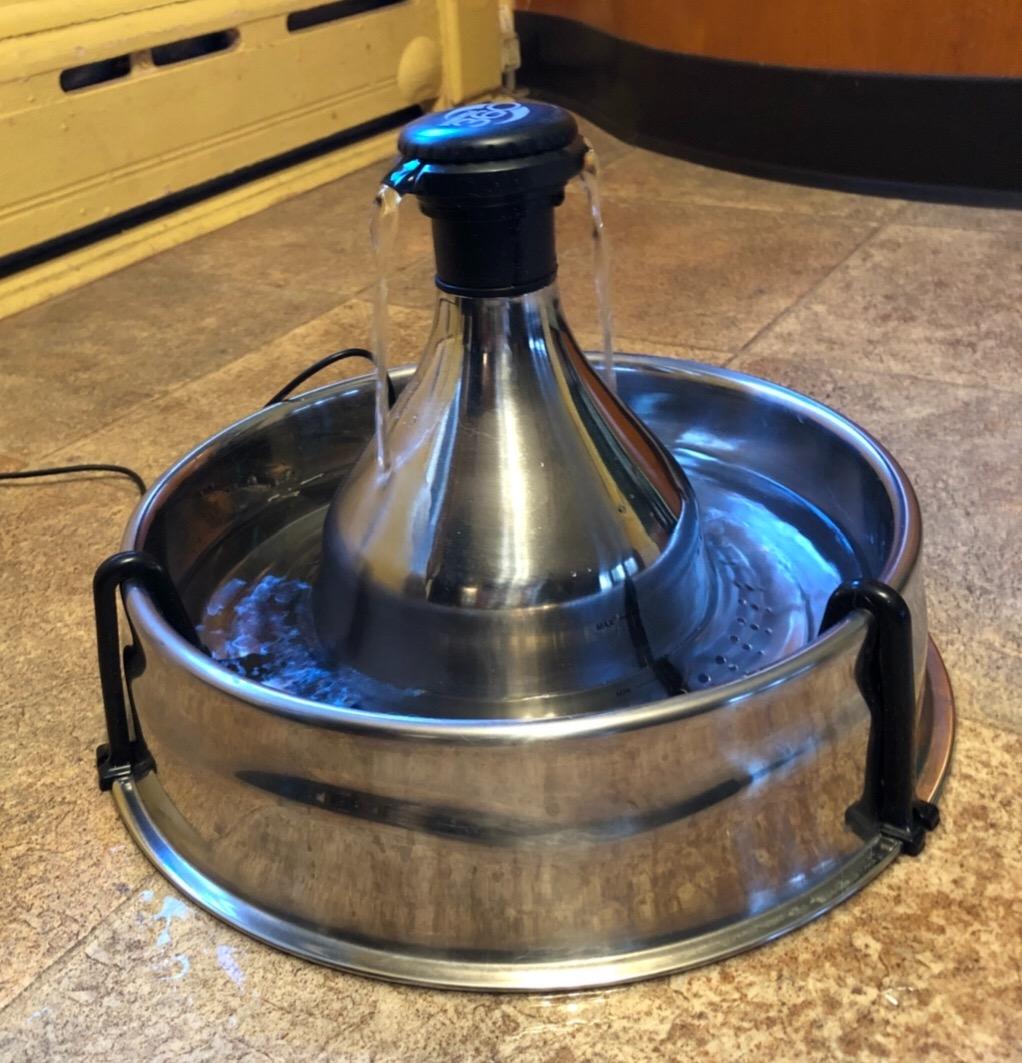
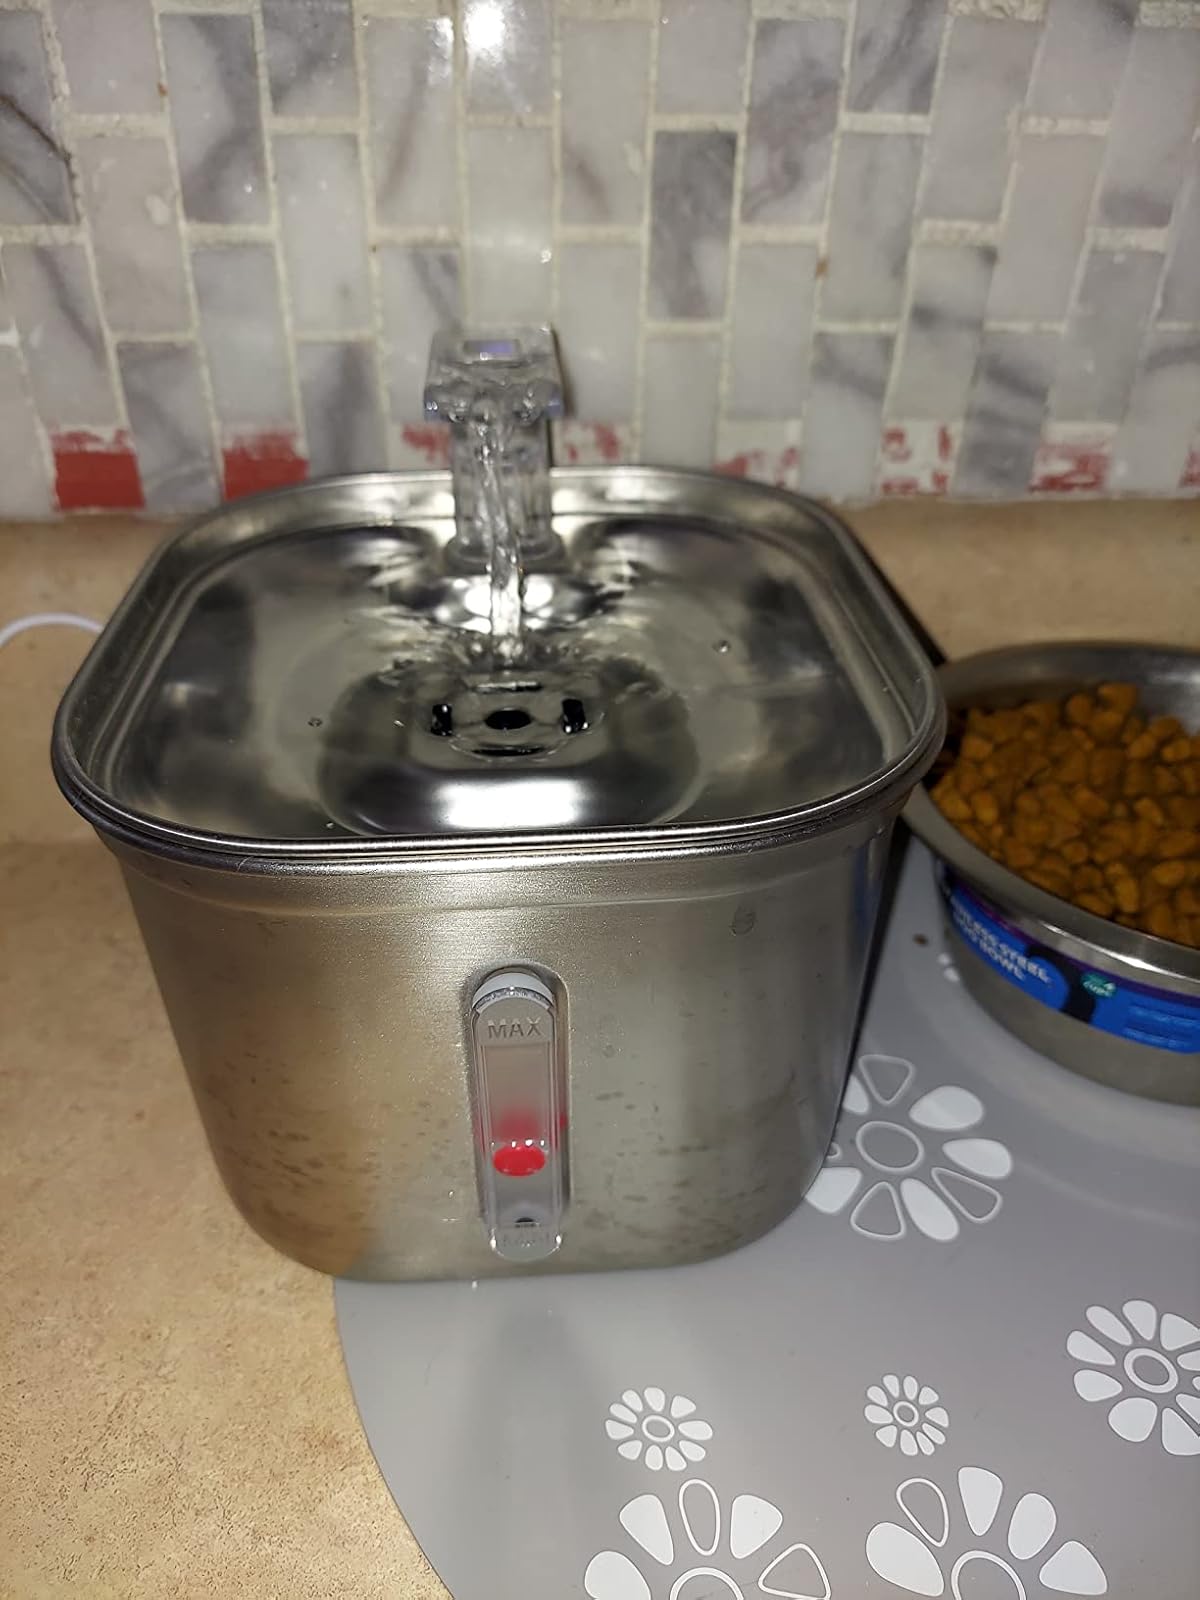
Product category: items_bowl
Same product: no